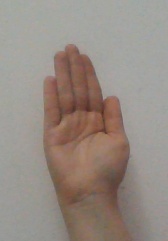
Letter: seen